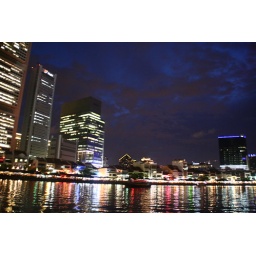
We took a boat around the river in Singapore.